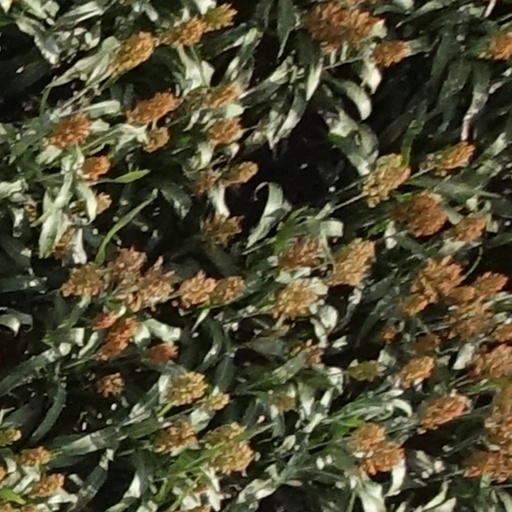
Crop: sorghum